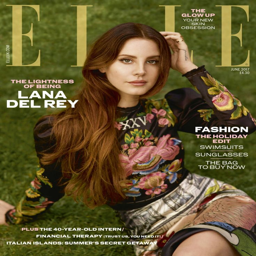
rock artist on the cover of magazine